Doner kebab

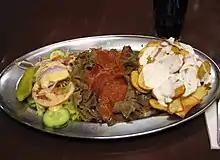
A plate of döner kebab in Kamppi, Helsinki

Doner kebab is increasingly becoming popular in Vietnam, mostly because of Vietnamese who used to live in Germany and introduced it to their homeland. Throughout Hanoi and Ho Chi Minh City many doner kebab stalls can be found. Bánh mỳ Döner Kebab, the Vietnamese version of the doner kebab, has some fundamental differences with the original doner kebab. First of all, pork is used instead of beef and lamb. Second, the meat is topped with sour vegetables and chili sauce.